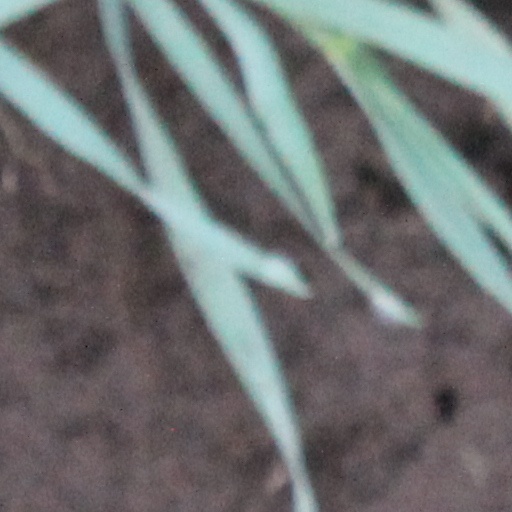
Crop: wheat